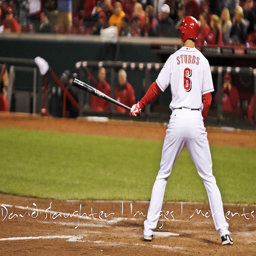
A man playing baseball is holding a bat while a crowd watches.
A man standing at home plate preparing to bat.
A baseball player is holding a bat during a game.
a baseball player with a bat and some fans
A baseball batter readies himself waiting for the pitch.